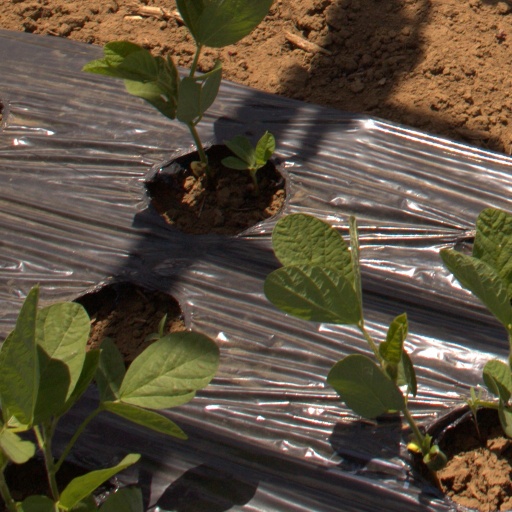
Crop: Jerusalem artichoke